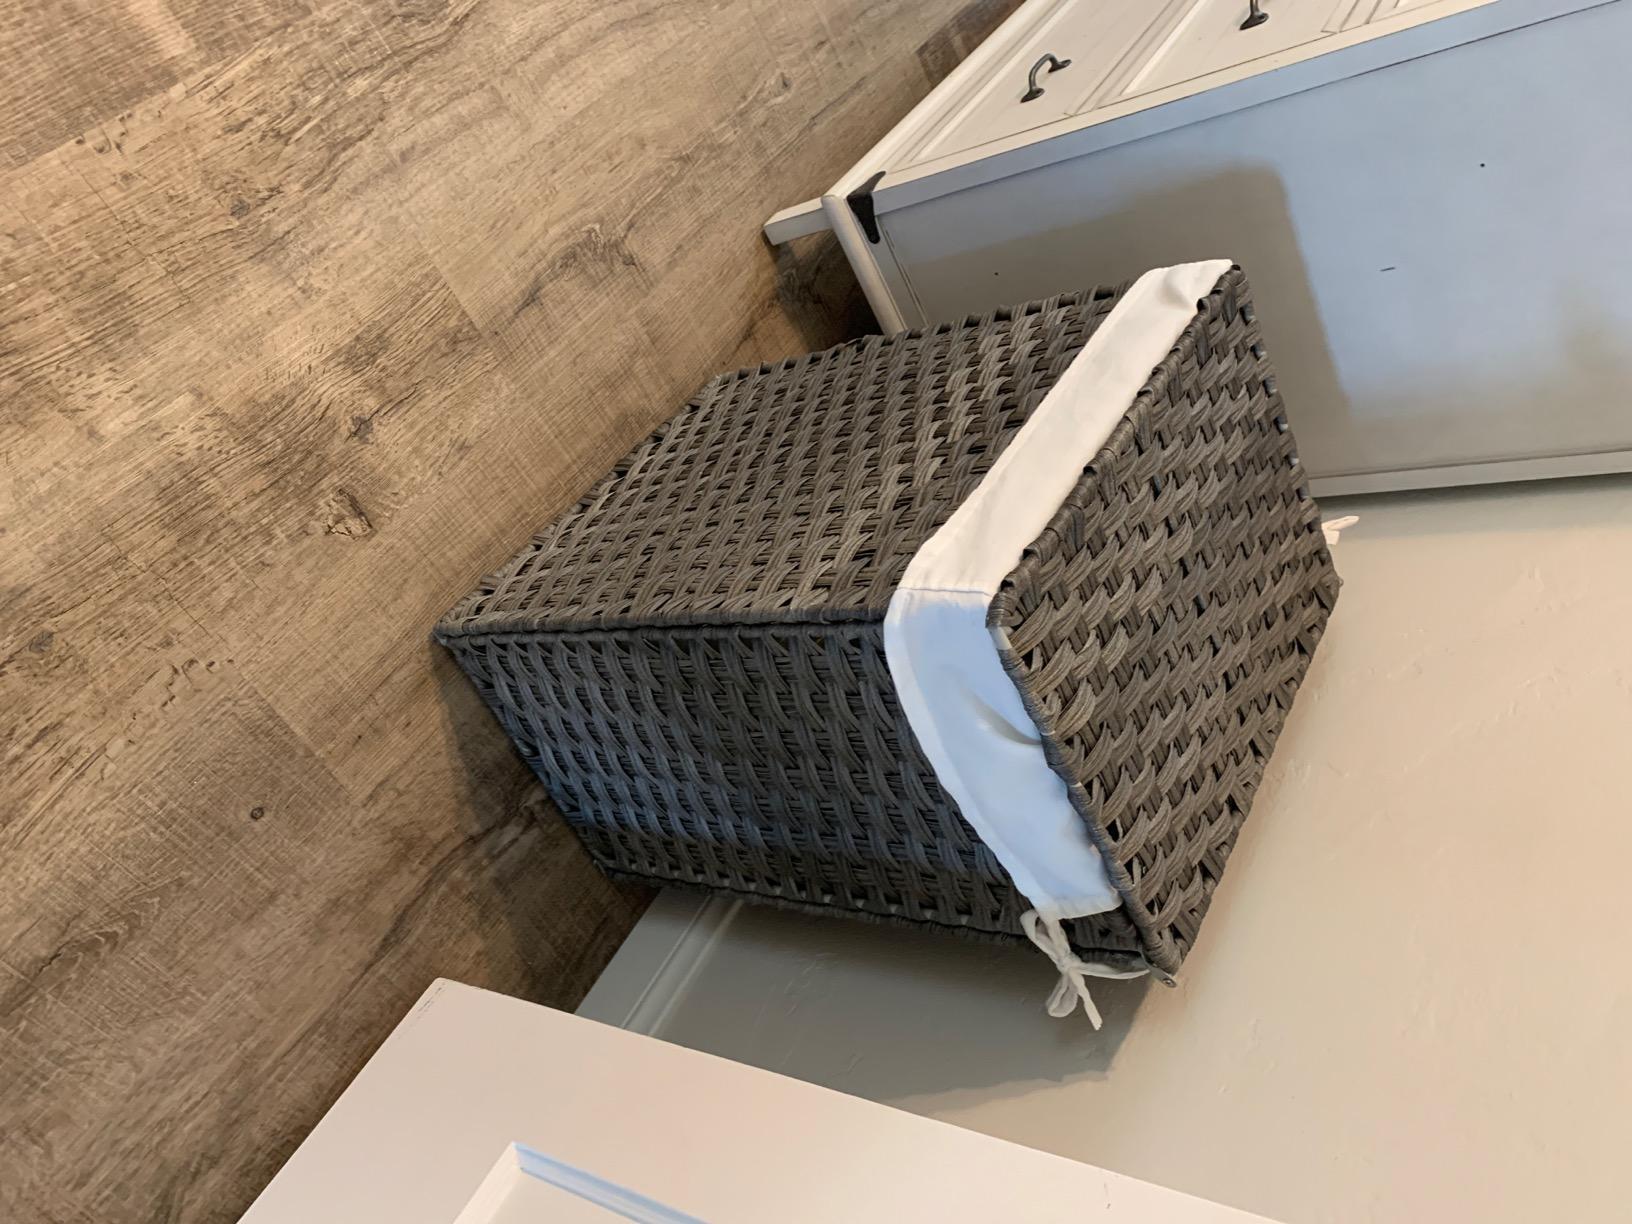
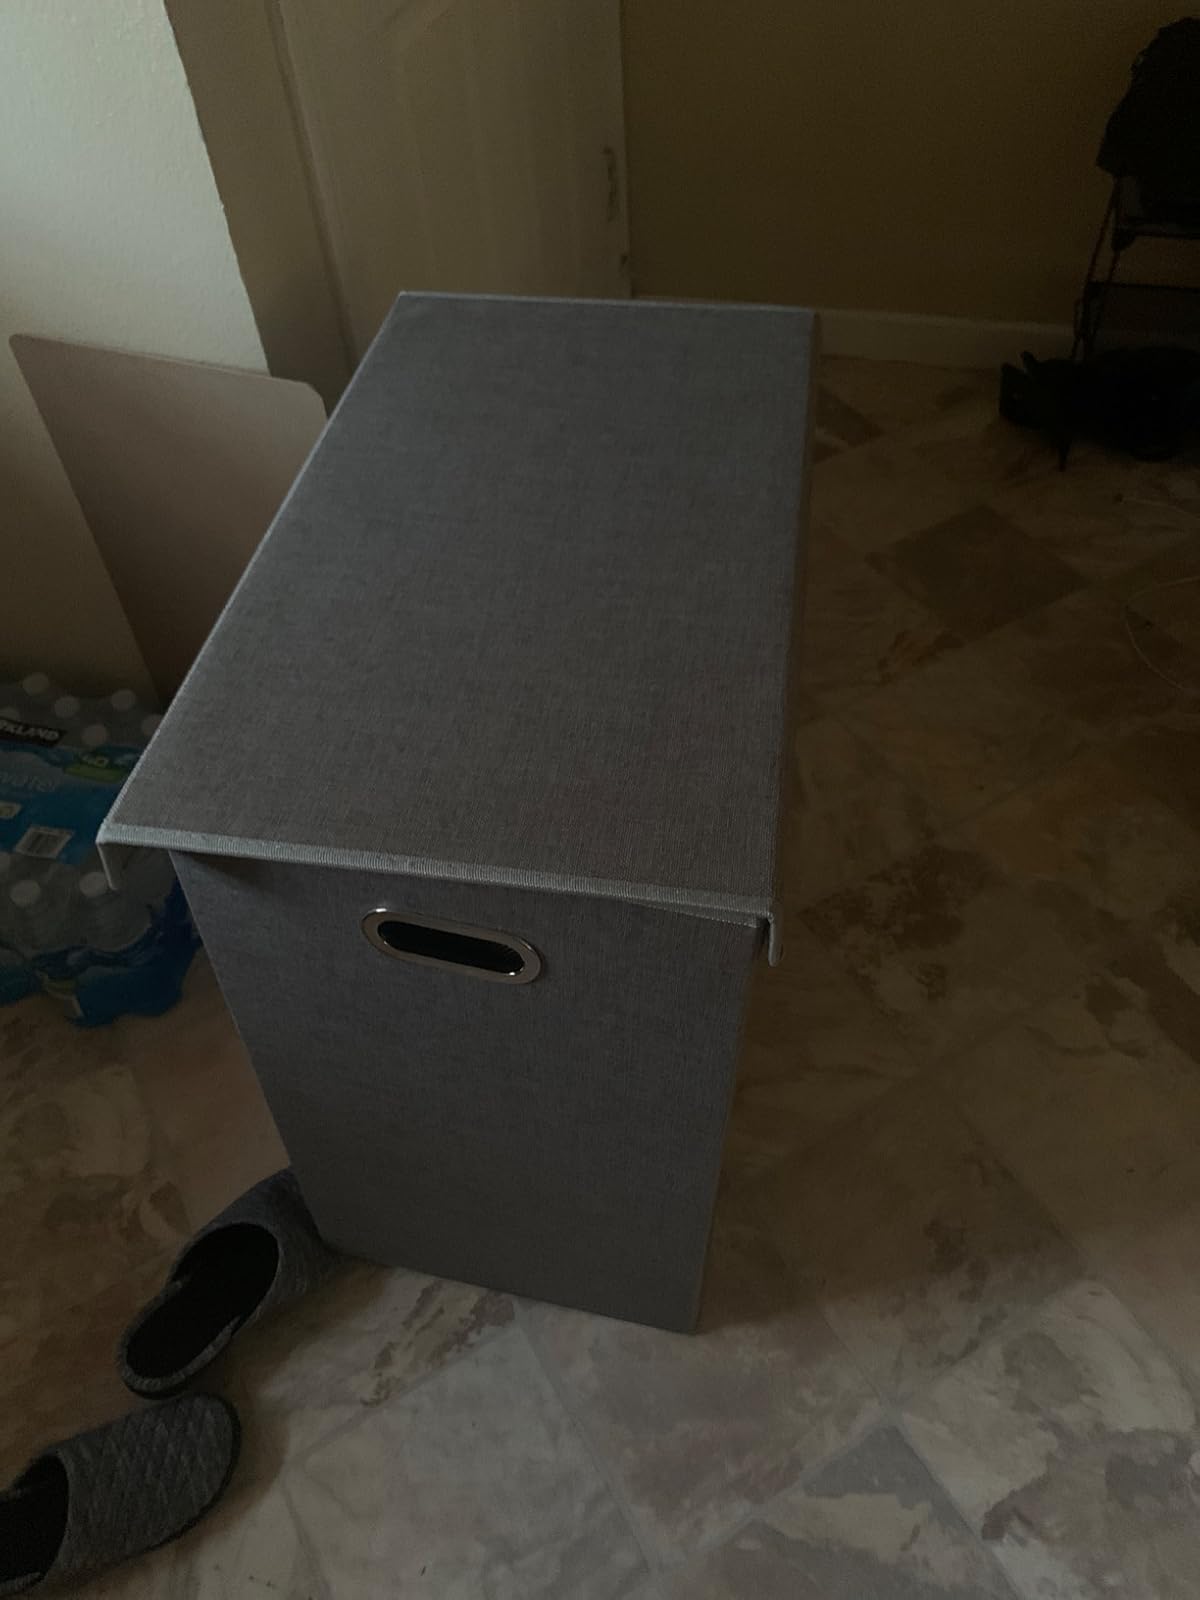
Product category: items_hamper
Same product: no